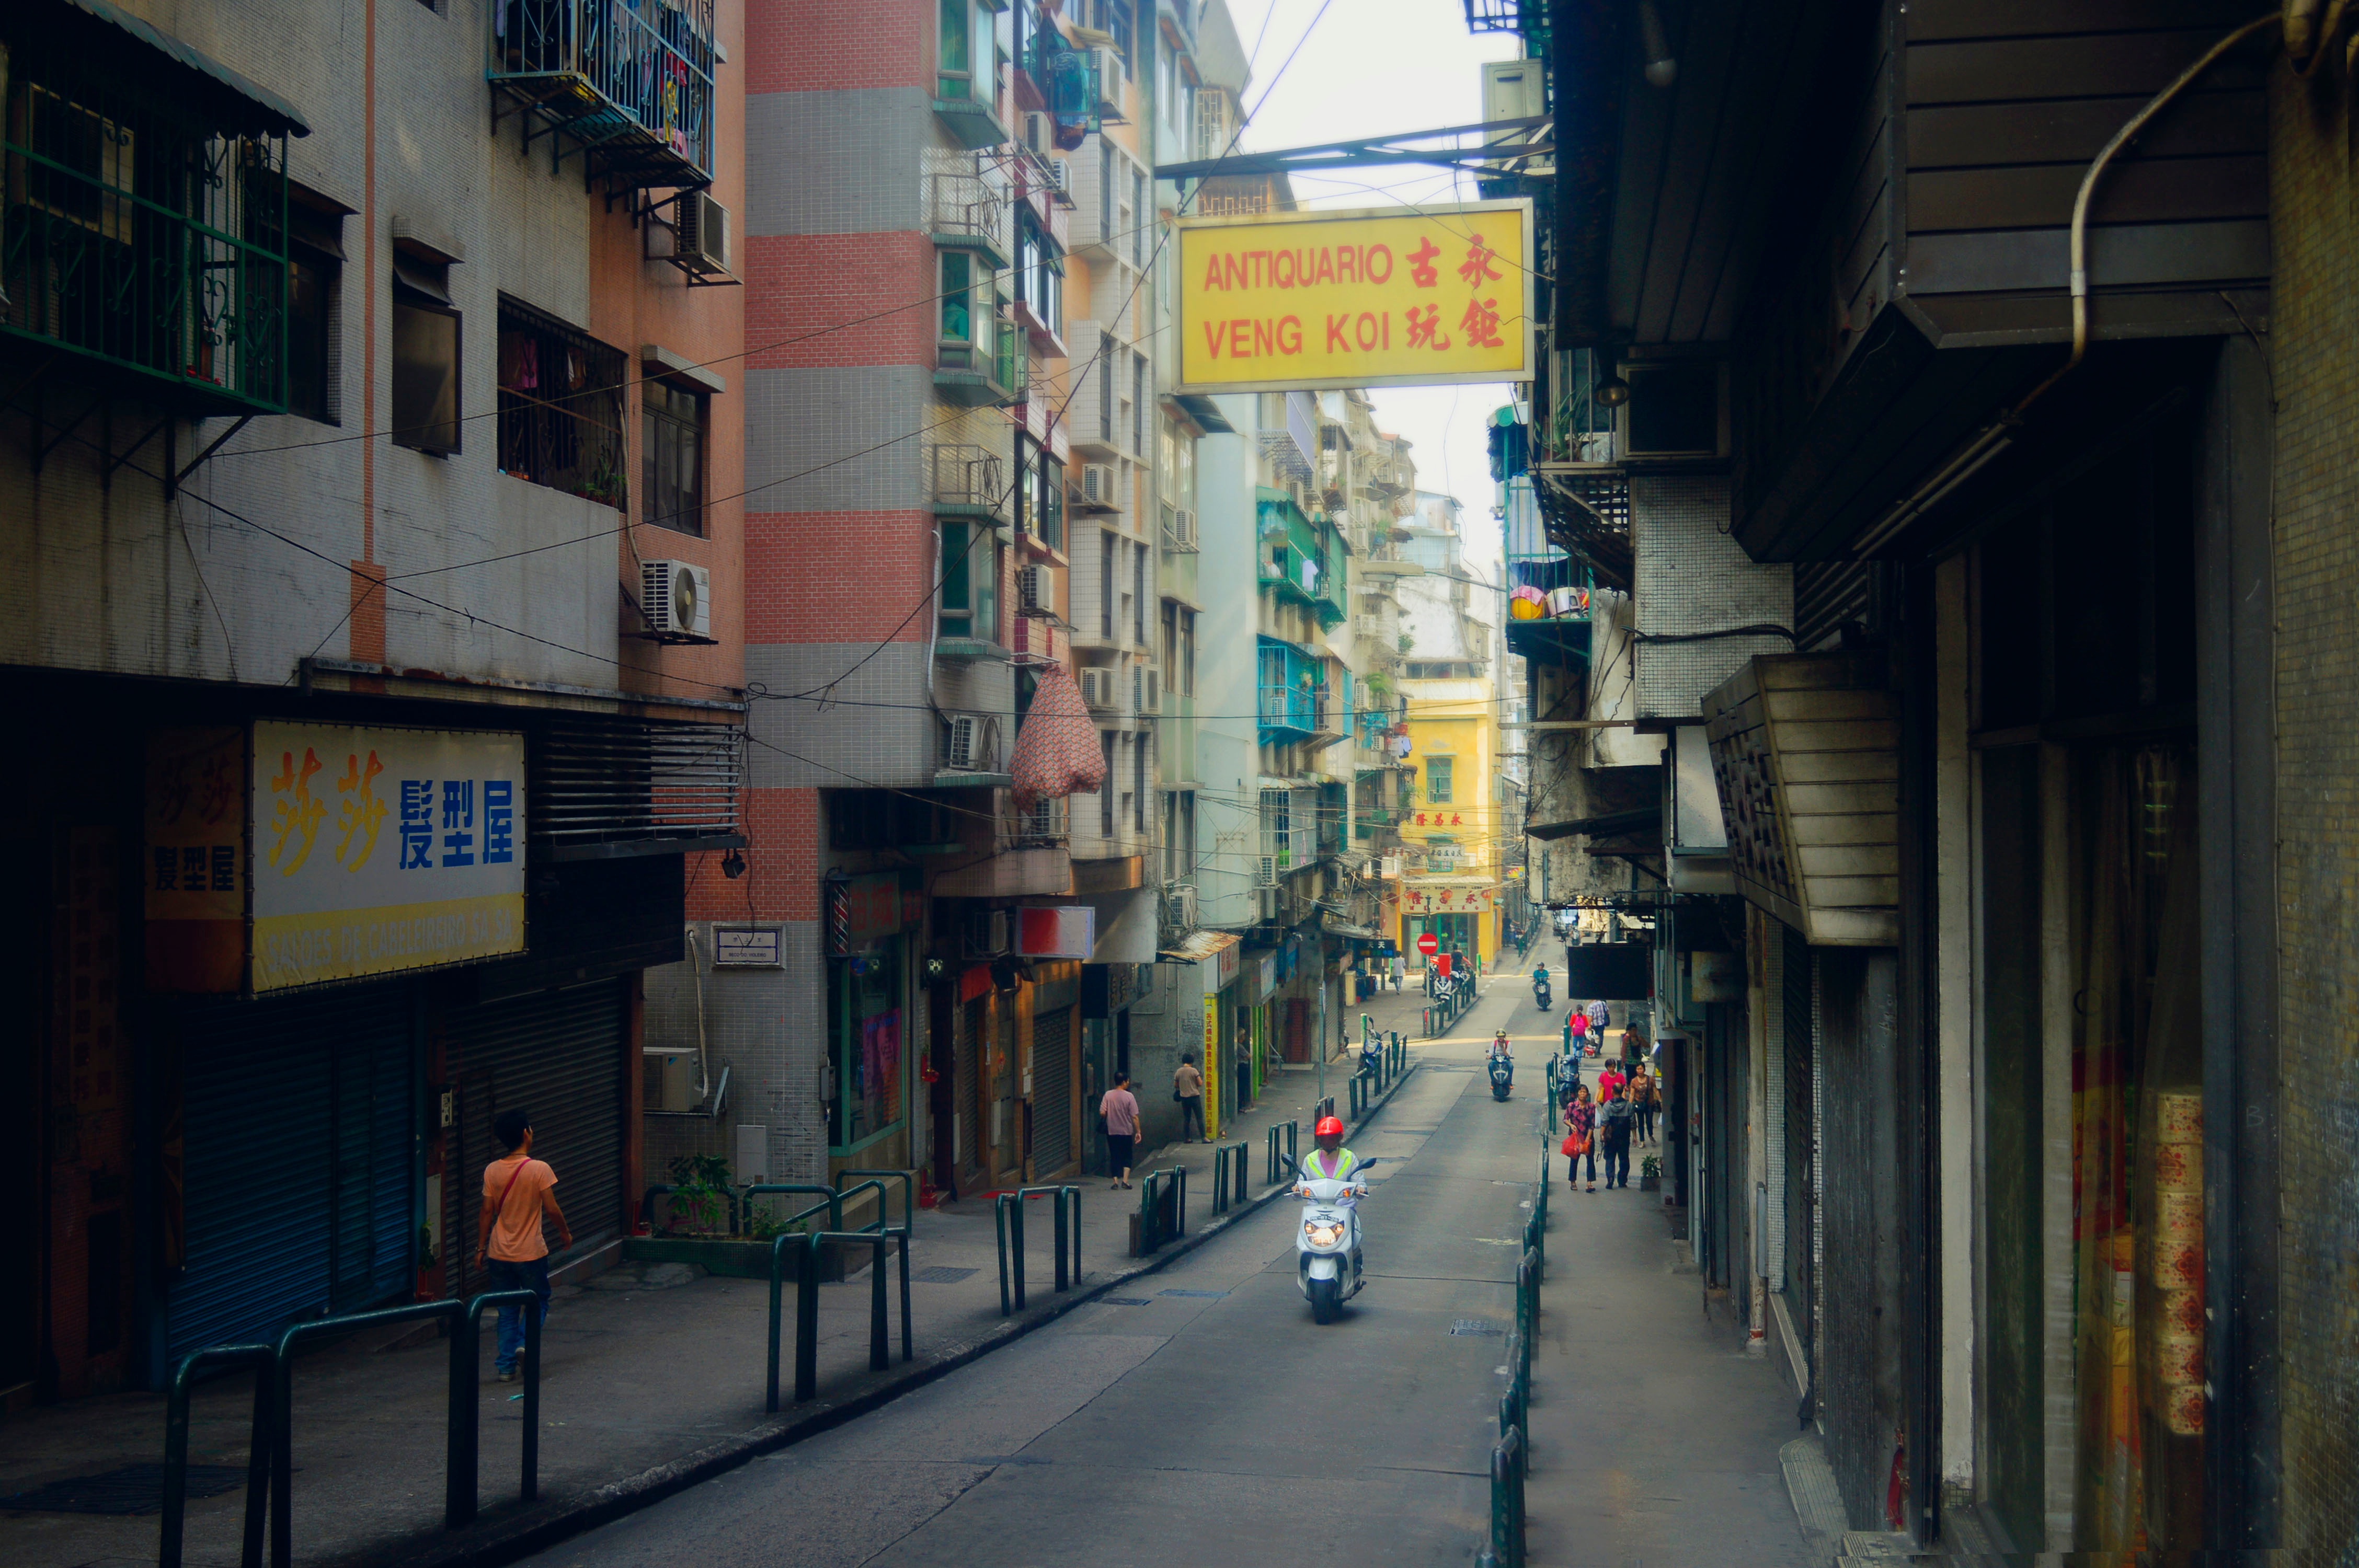
pedestrian, road, street, town, alley, city, cityscape, downtown, color, lane, infrastructure, snapshot, neighbourhood, urban area, human settlement, nonbuilding structure